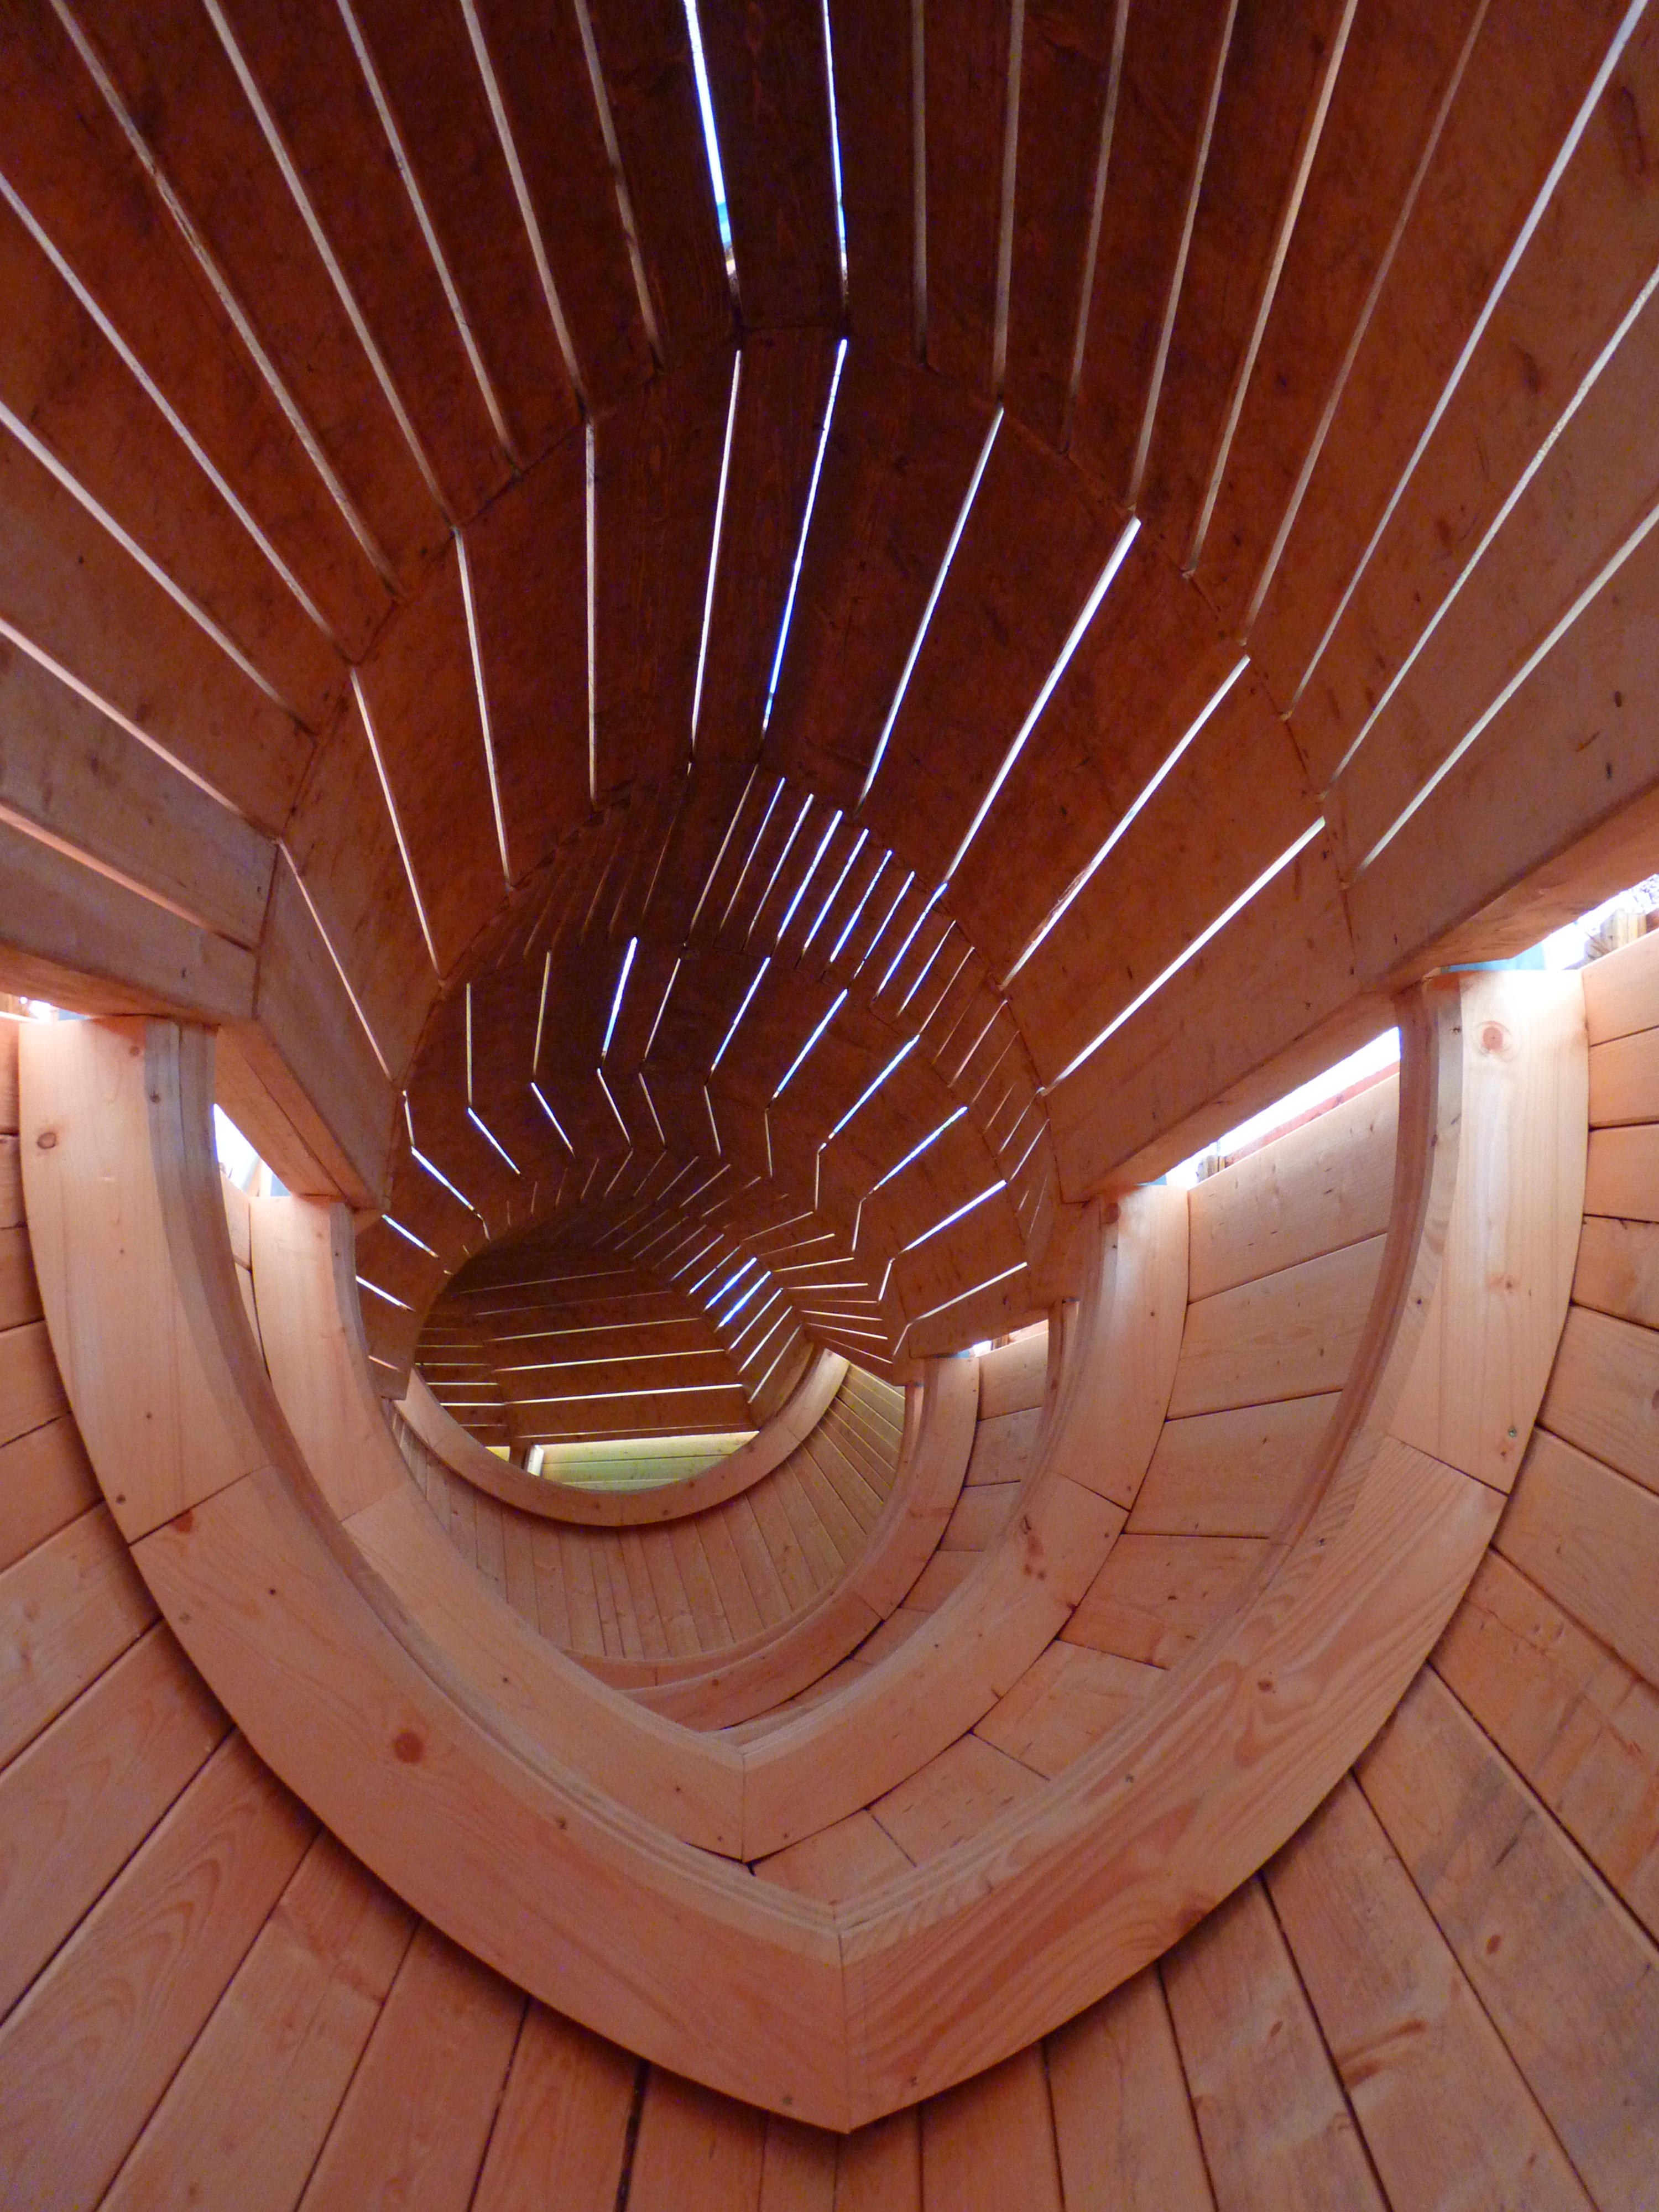
wood, tube, spiral, floor, tunnel, ceiling, lighting, circle, interior design, stairs, symmetry, eng, daylighting, man made object